British Electric Vehicles

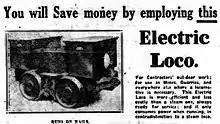
1919 Advert for Battery Locomotive

At the British Empire exhibition in 1924, B.E.V. exhibited three of their products to illustrate their range and give examples of where they are used. These were as follows :